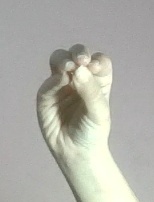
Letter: ha